Iwaki-Tanakura Station

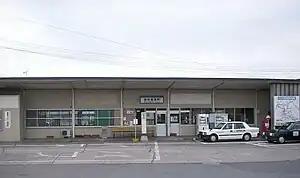
Iwaki-Tanakura Station in March 2007

is a railway station in the town of Tanagura, Fukushima, Japan operated by East Japan Railway Company (JR East).